Enthesopathy

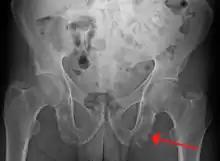
Enthesopathy of the pelvis likely due to ankylosing spondylitis

An enthesopathy refers to a disorder involving the attachment of a tendon or ligament to a bone. This site of attachment is known as the enthesis (pl. entheses).